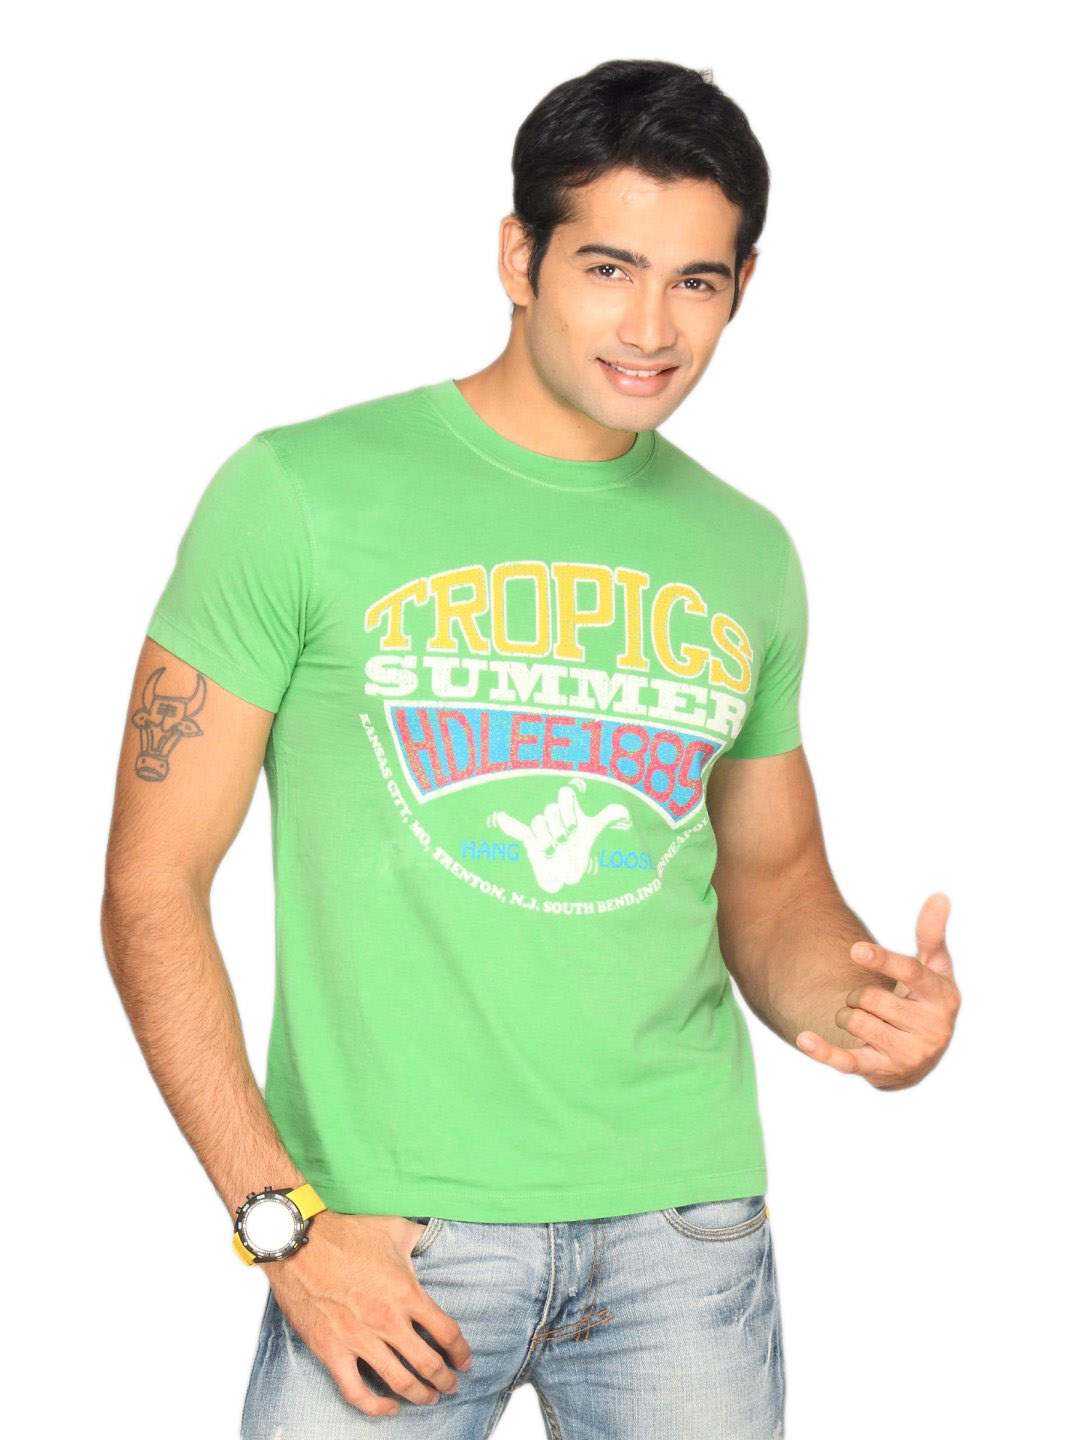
Lee Men's Hand Green T-shirt
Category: Apparel / Topwear / Tshirts
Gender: Men
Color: Green
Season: Summer 2011
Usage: Casual